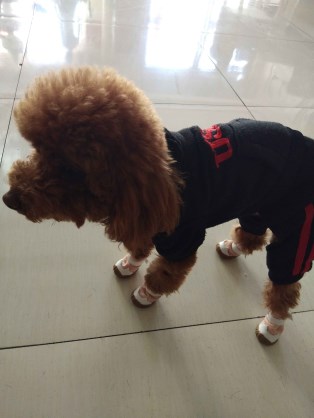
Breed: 7449-n000128-teddy